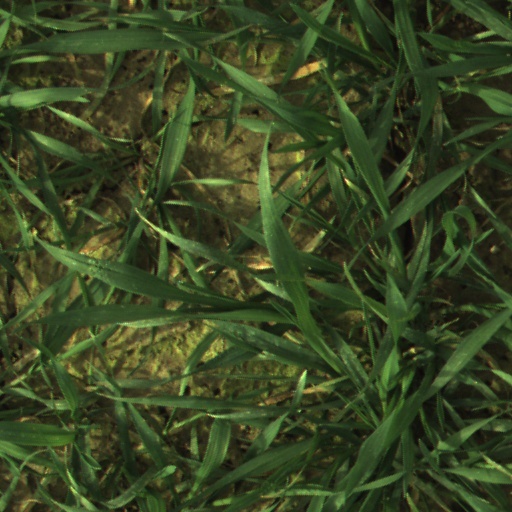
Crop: wheat